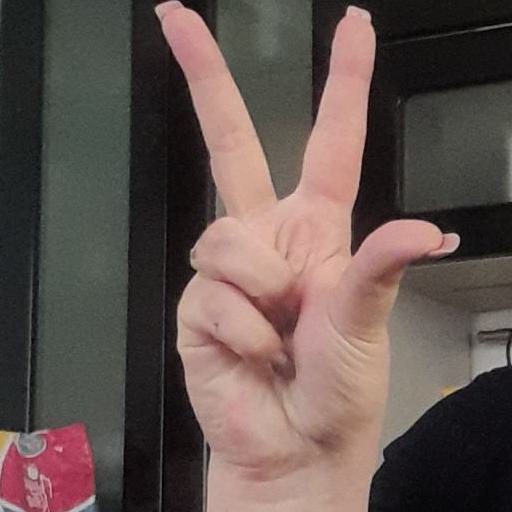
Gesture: three2